Answer in natural language. Considering the relative positions, where is artistic colourful white paper drawing scenario (highlighted by a green box) with respect to light brown wooden dresser with 10 drawers (highlighted by a blue box)? Choose between the following options: above or below
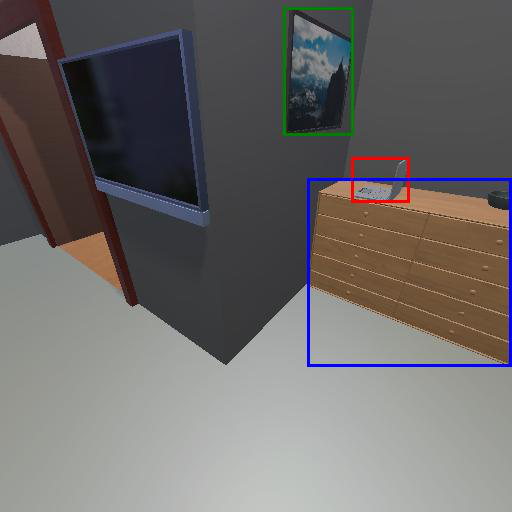
<answer>above</answer>